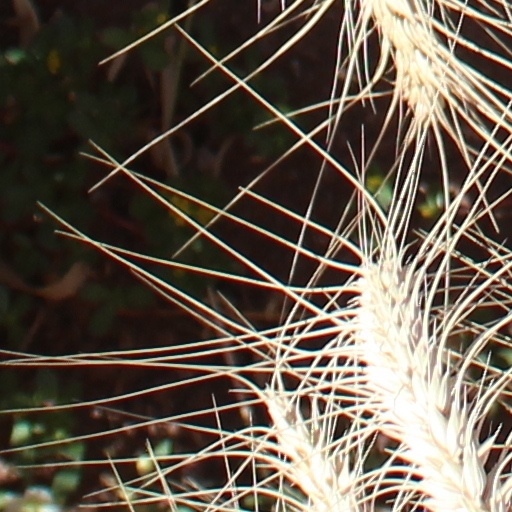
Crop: wheat